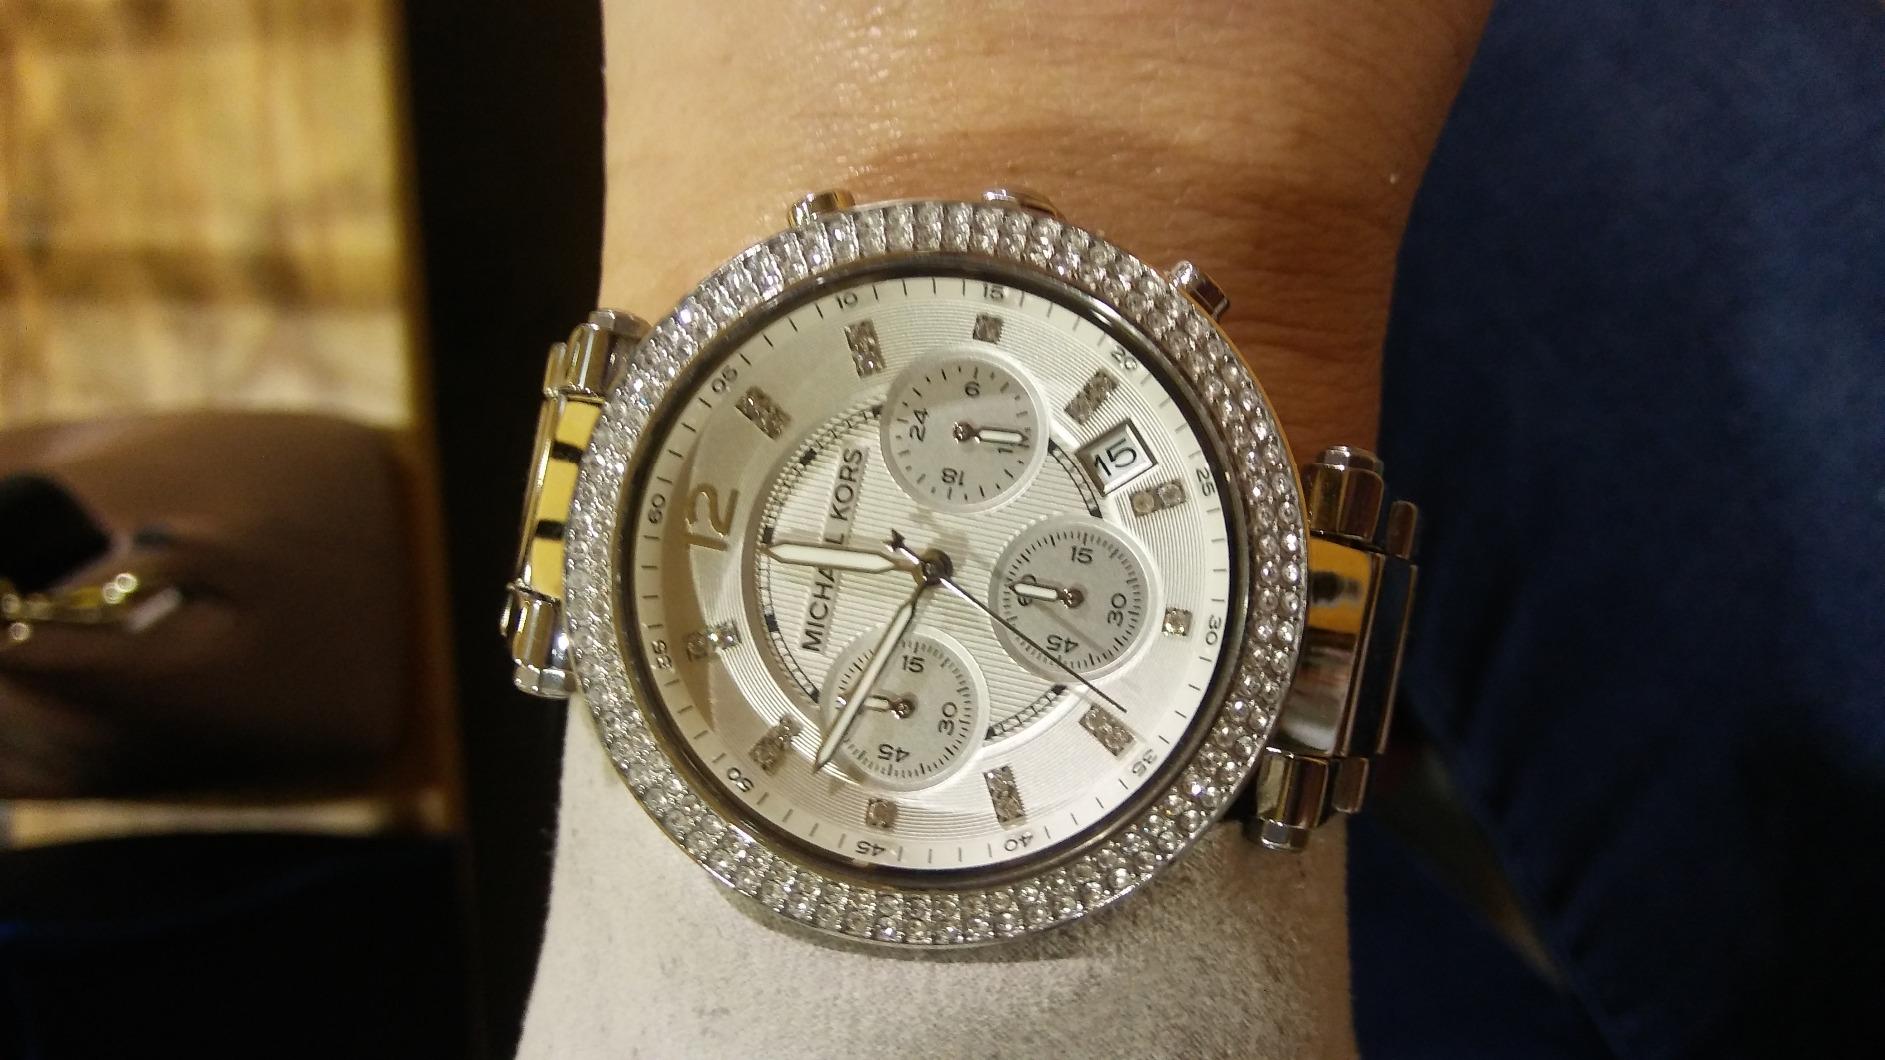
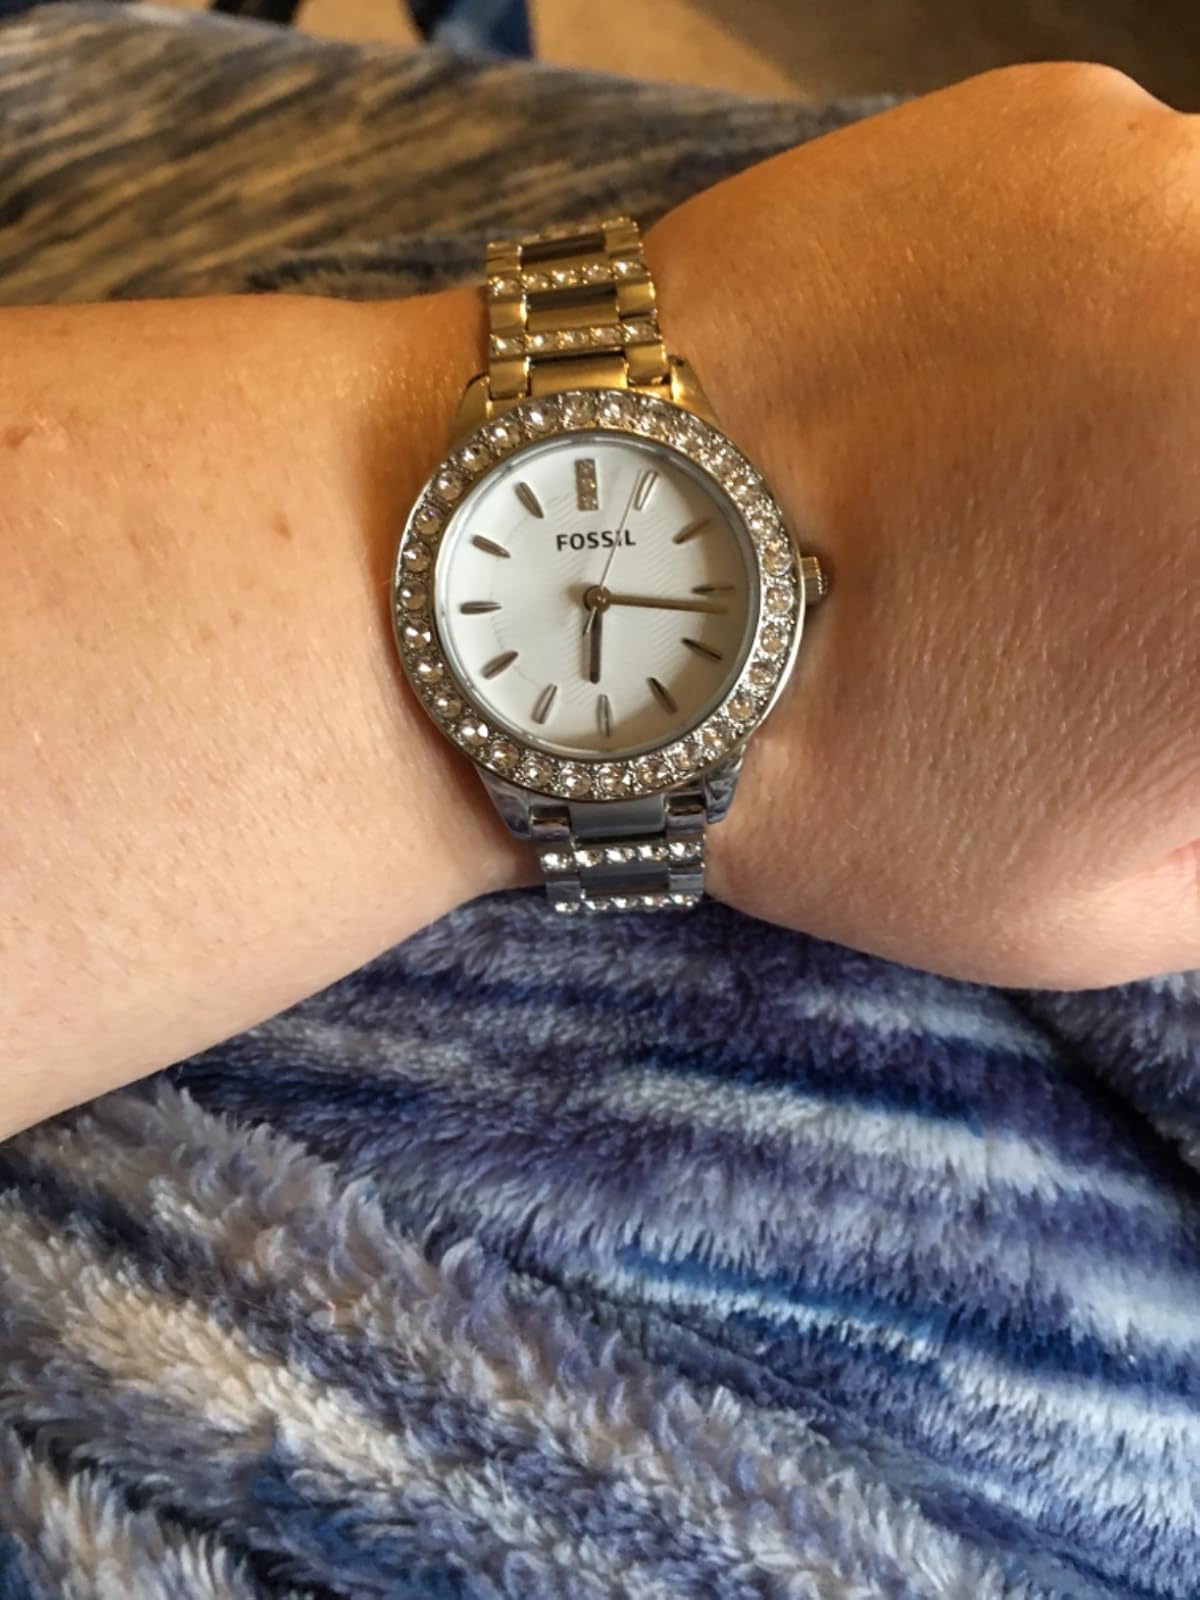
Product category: accessories_watch
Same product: no